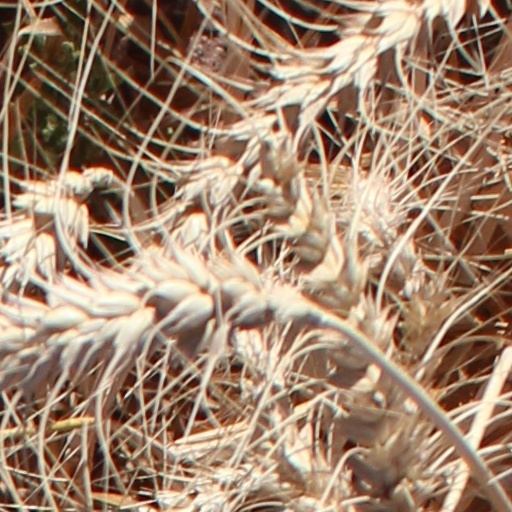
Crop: wheat